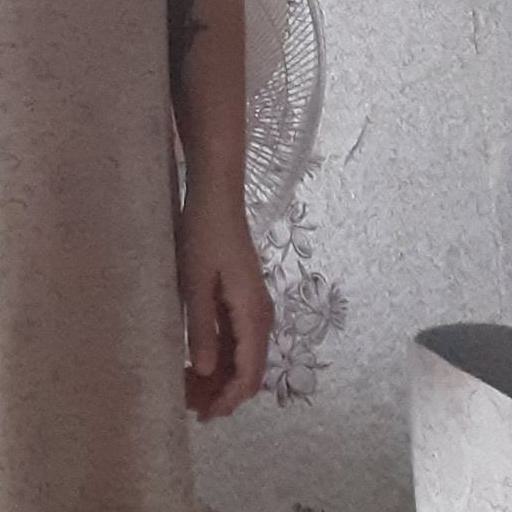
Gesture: no_gesture